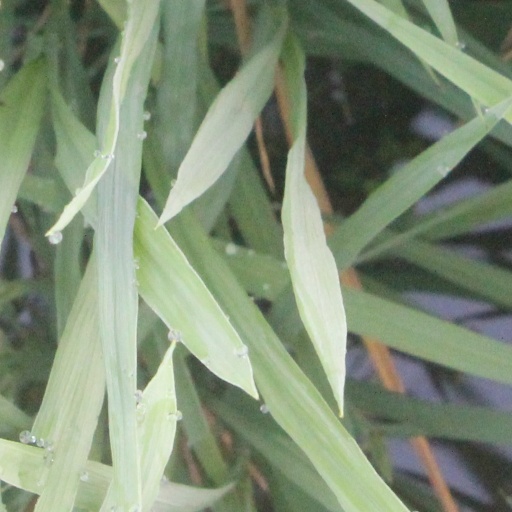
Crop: rice